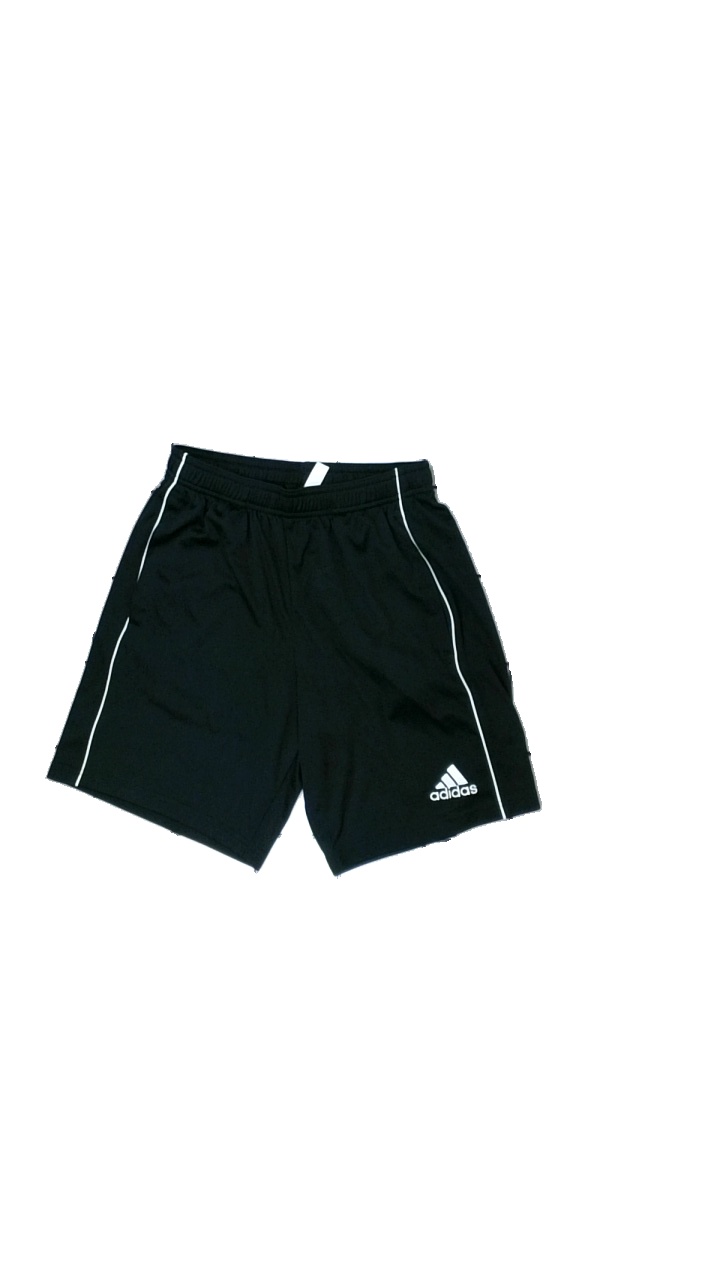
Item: Shorts (Men)
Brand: Adidas
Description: svarta träningsshorts med logga fram, luddiga
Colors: Black, White
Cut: Regular
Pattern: Logo print
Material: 100% polyester
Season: All
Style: Sports
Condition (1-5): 4
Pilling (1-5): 5
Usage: Reuse
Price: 50-100